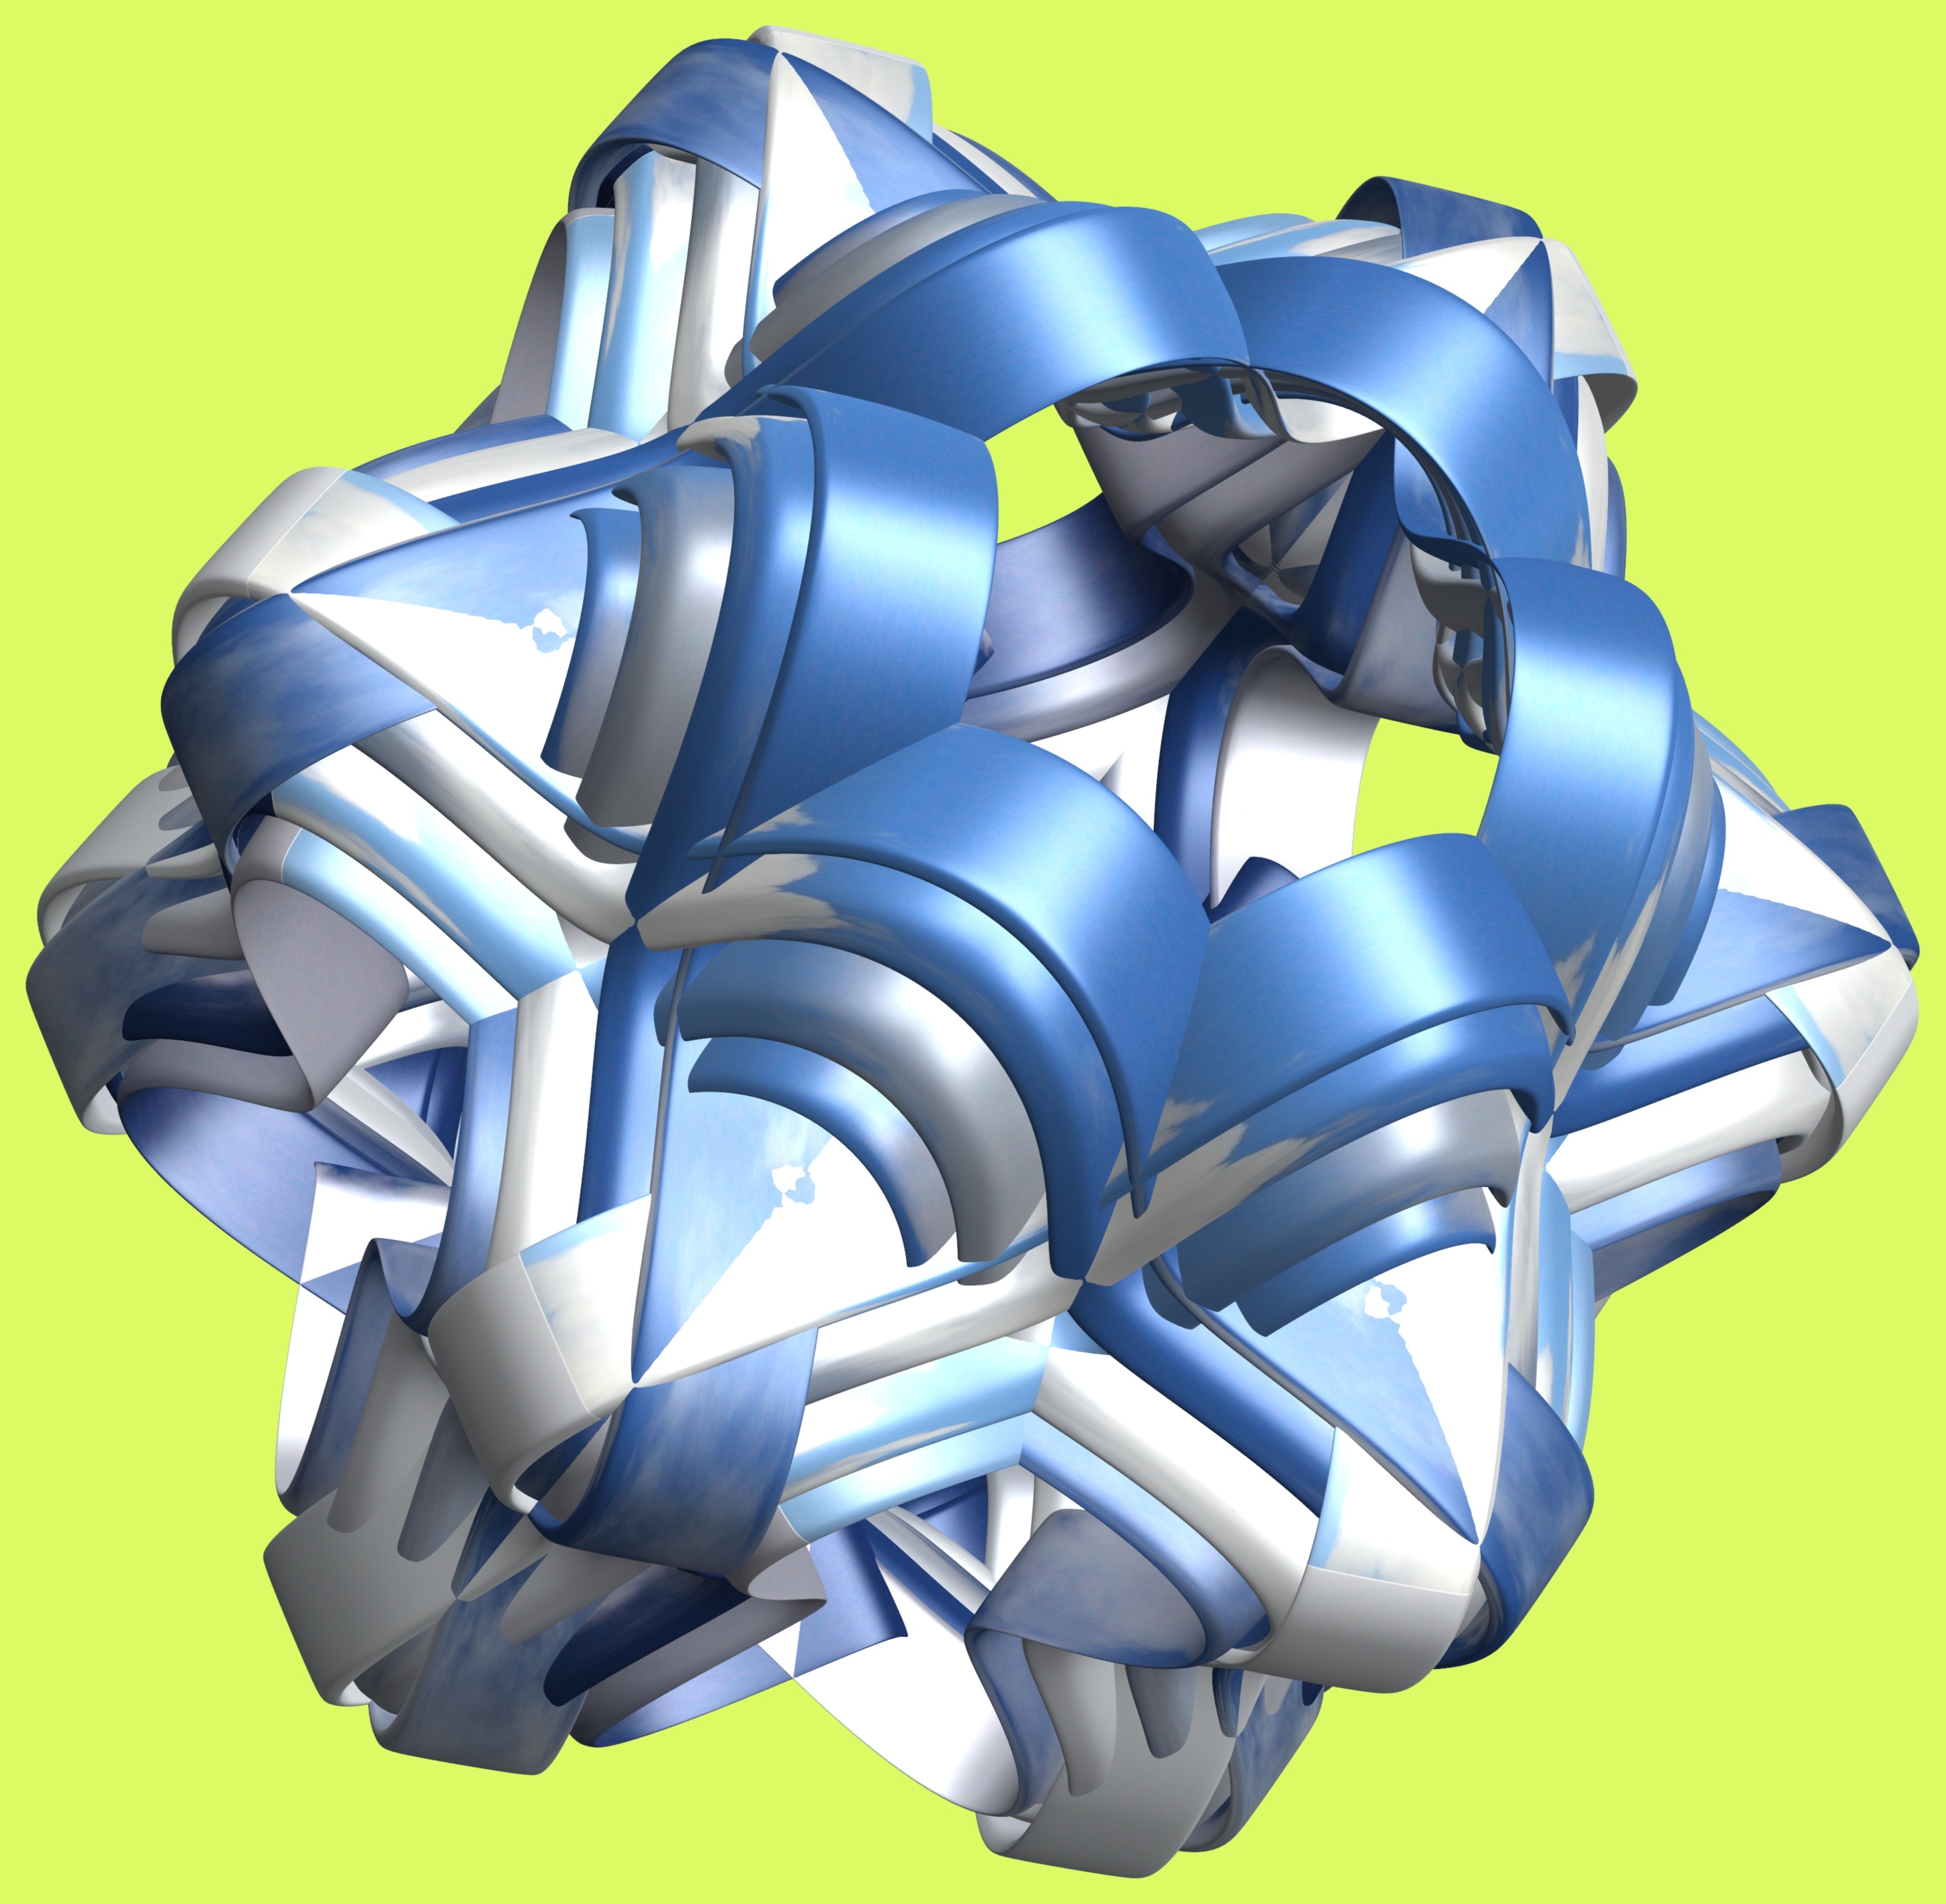
structure, wheel, texture, pattern, machine, illustration, design, symmetry, 3d, graphic, organ, anime, torus, mathematica, cg, parametricplot3d, code, program, algorithm, mapping, mecha, aircraft engine, 3d modeling